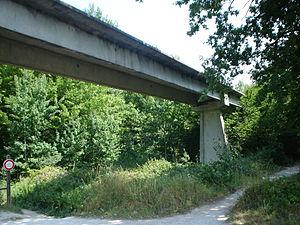
Photo du rail de l'aérotrain à Saran, Loiret, Centre, France
La voie d'essai de l'aérotrain d'Orléans est une ligne expérimentale de transport guidé de type monorail, construite en 1968. Elle s'étend sur 18 km entre Saran et Ruan dans le département du Loiret, en région Centre-Val de Loire en France.